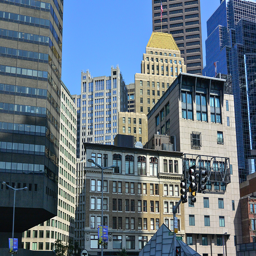
... but the architecture along the way was impossible to ignore .